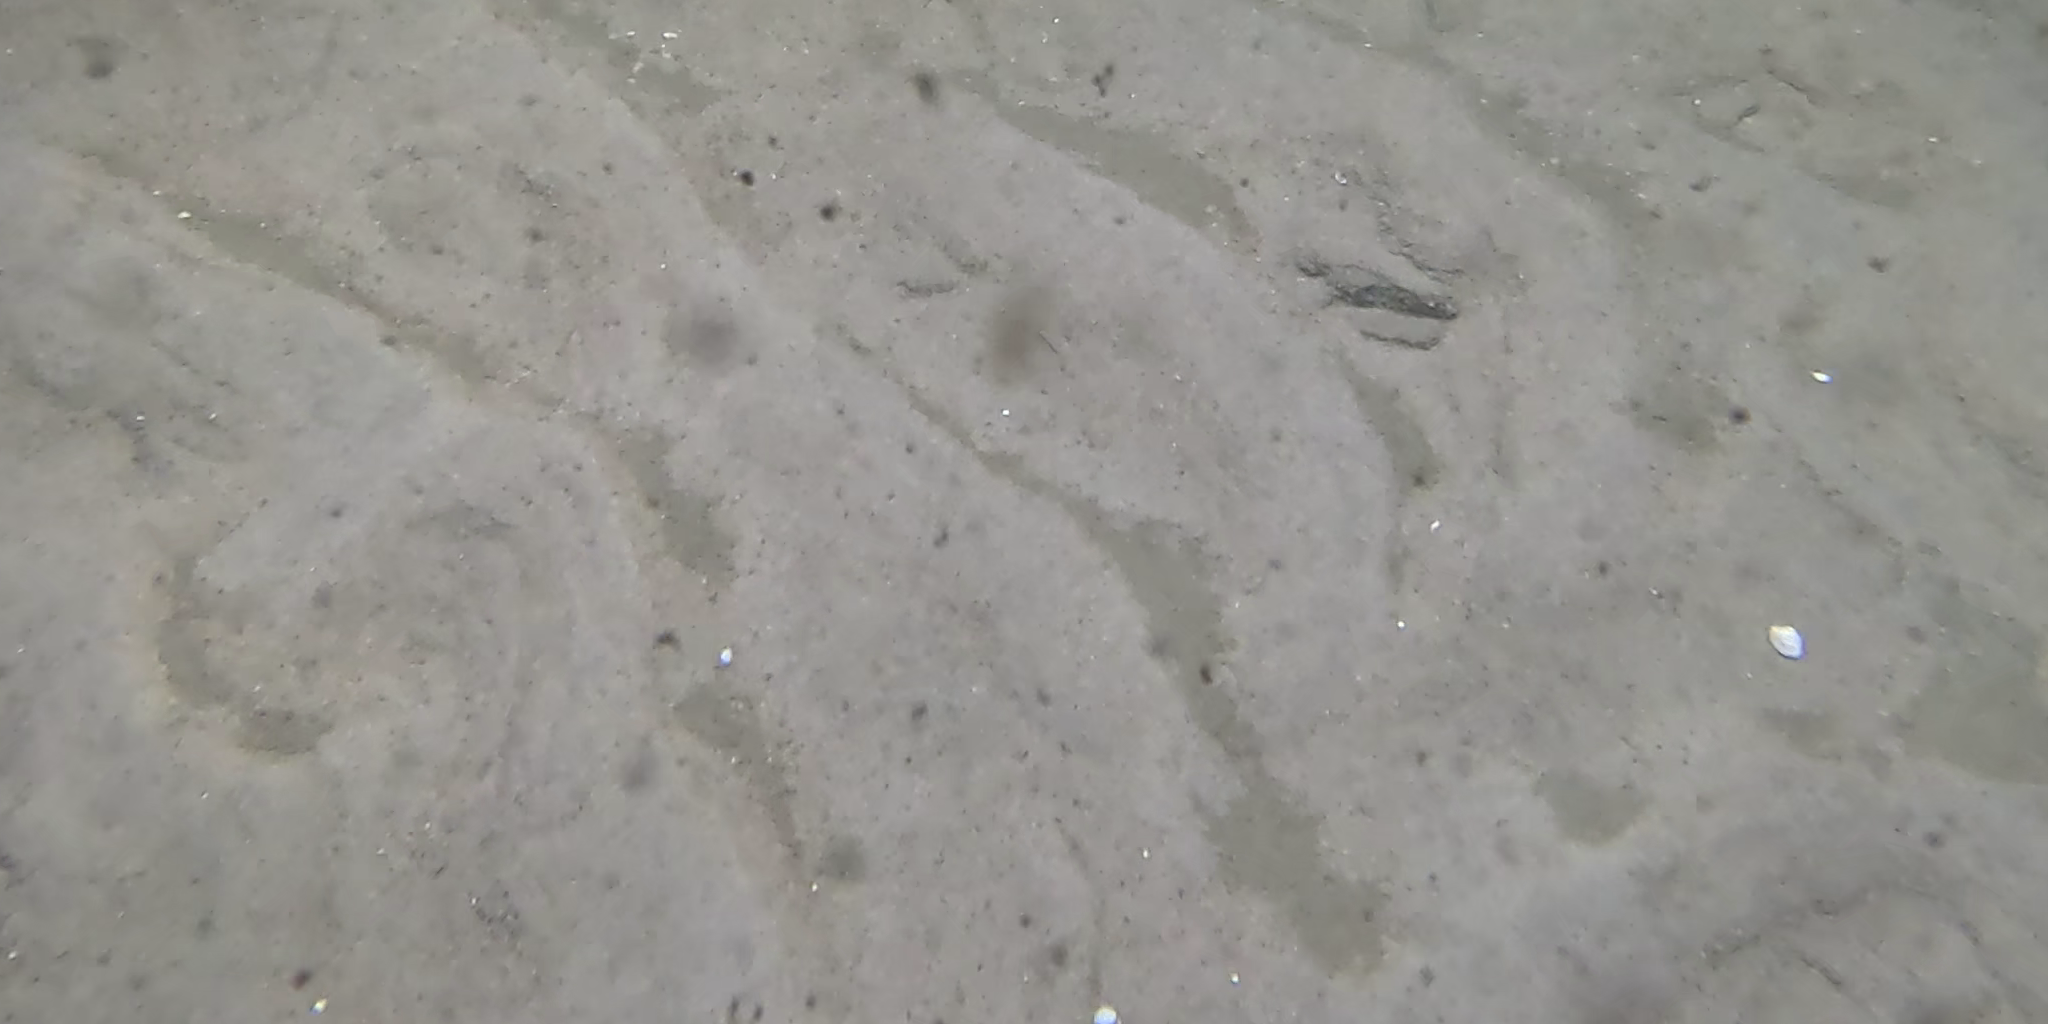
Seabed habitat: sand